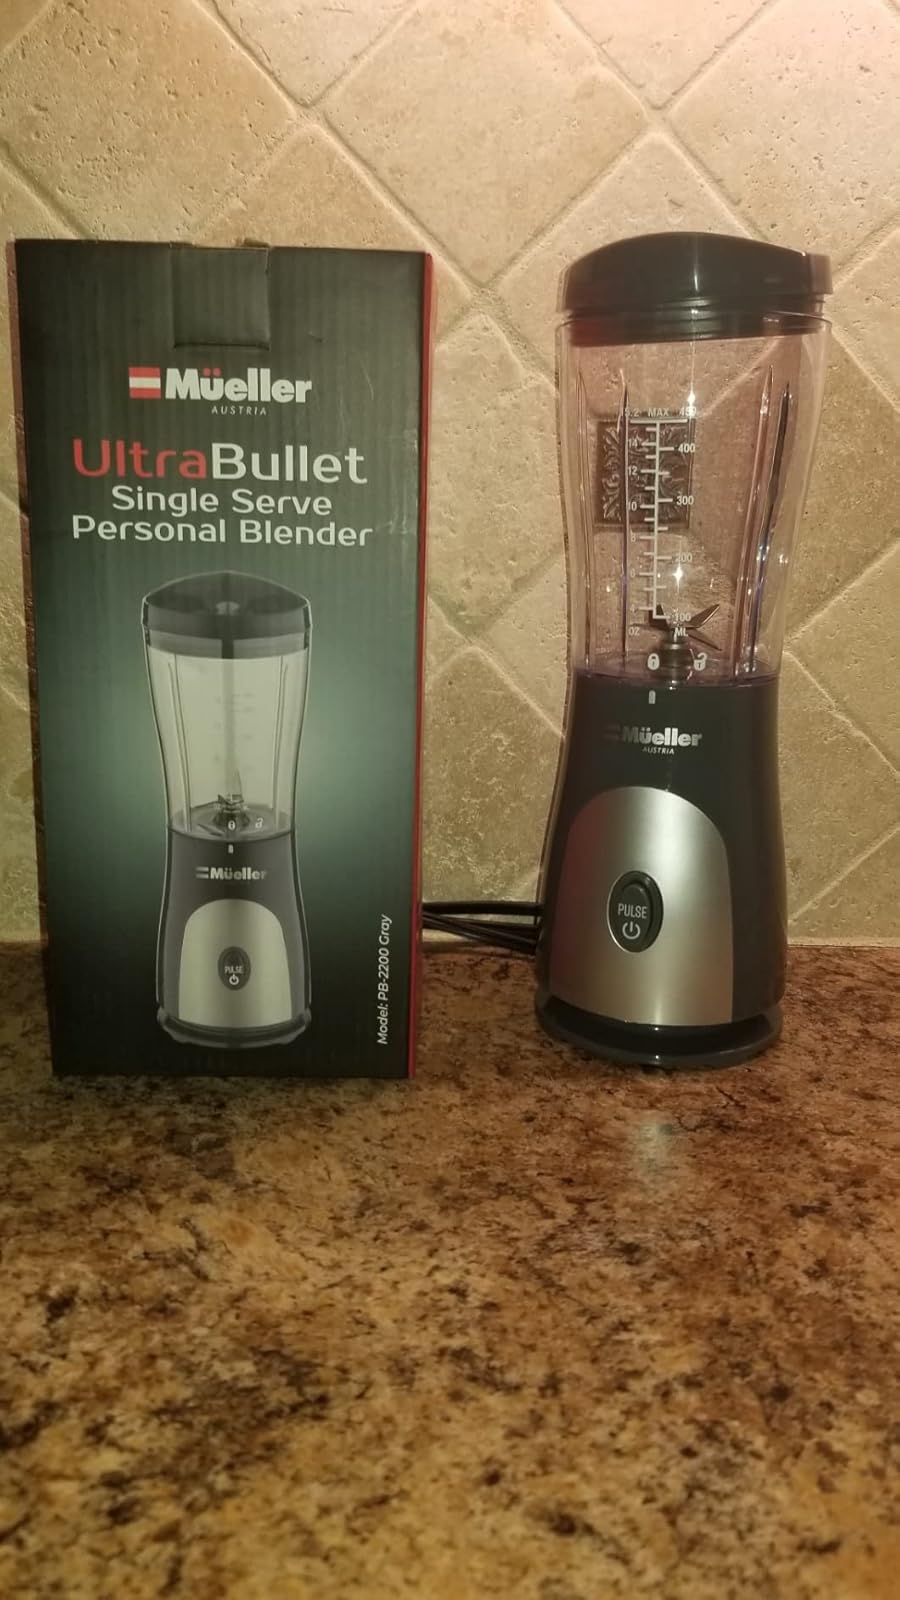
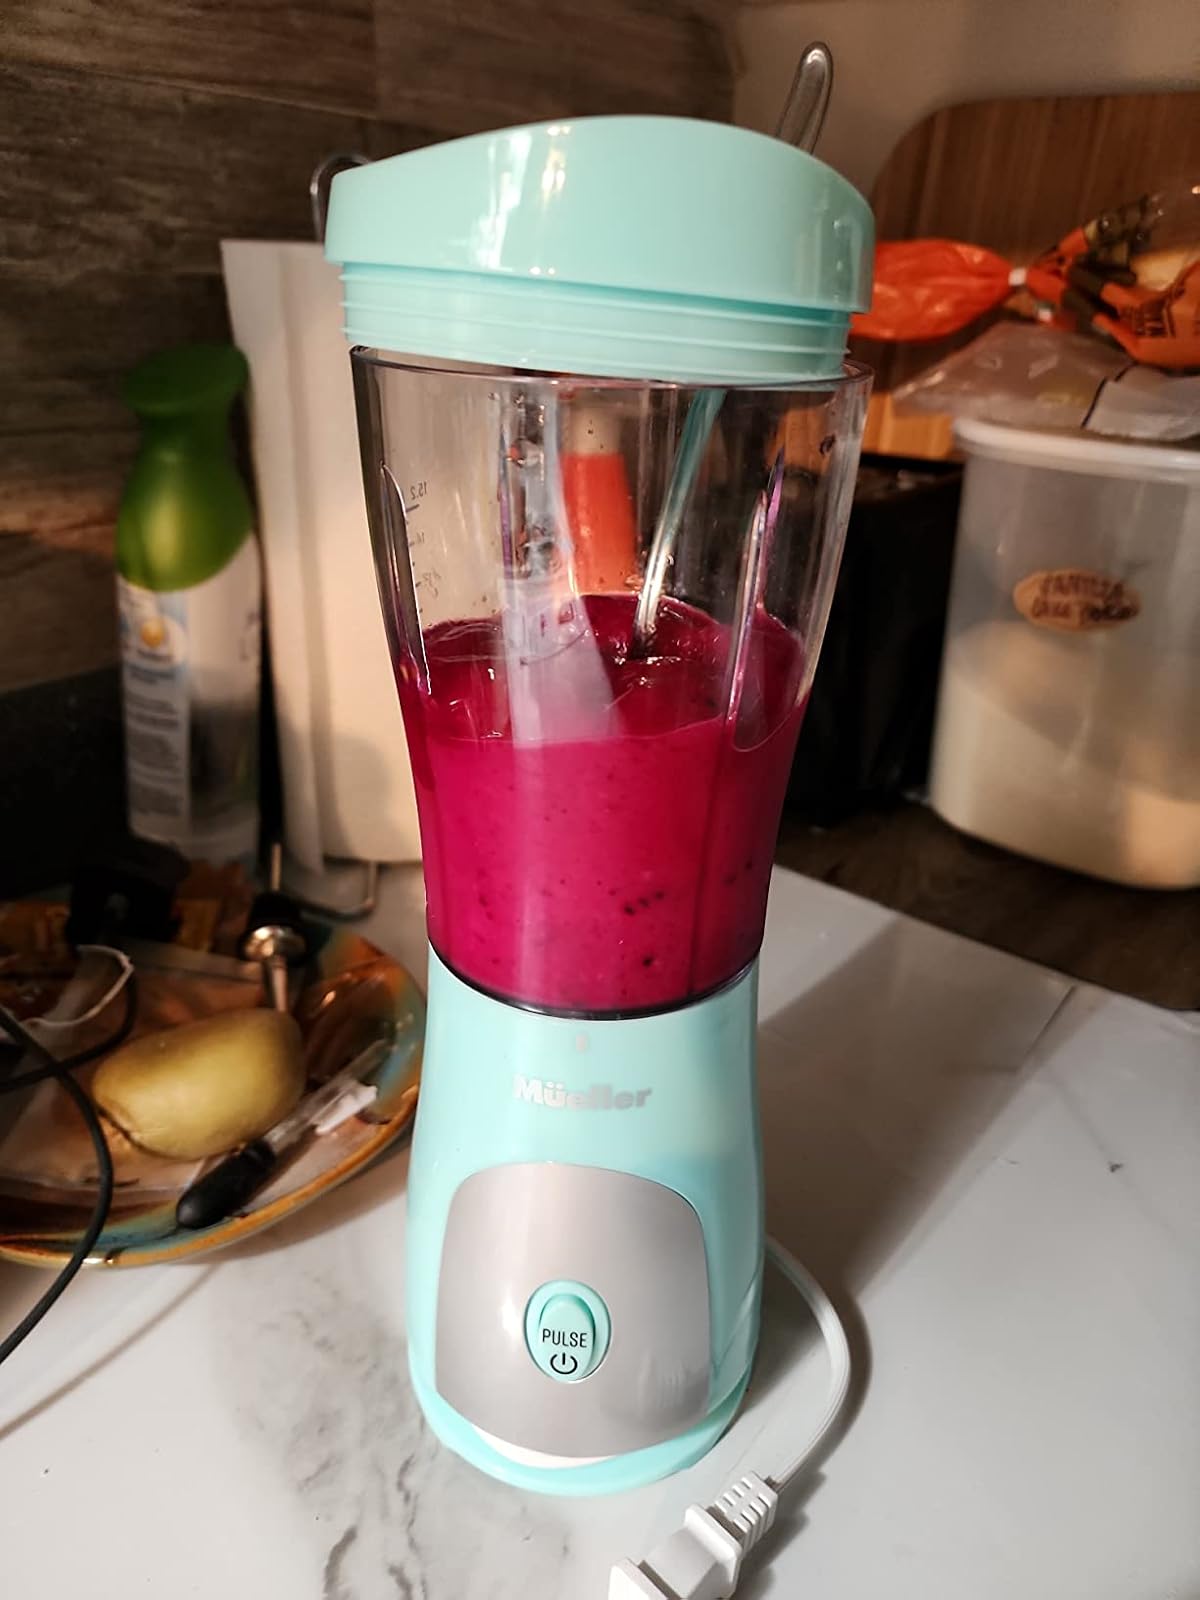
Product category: items_blender
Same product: no